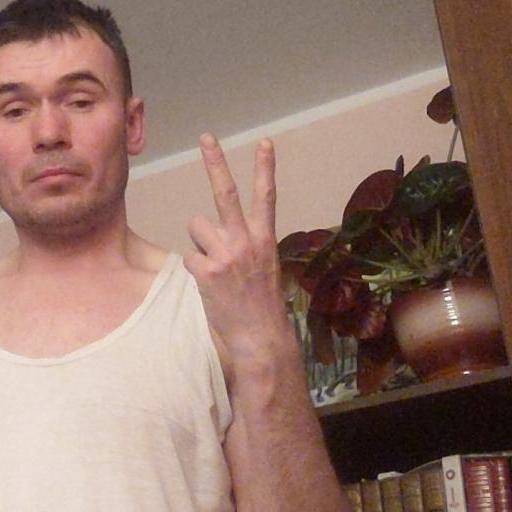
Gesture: peace_inverted